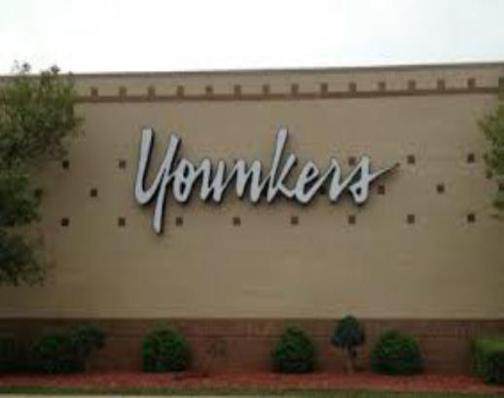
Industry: Others